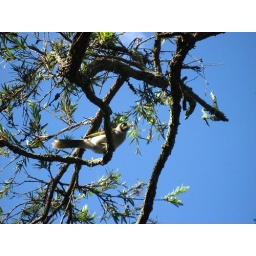
Noisy miner in tree against sky